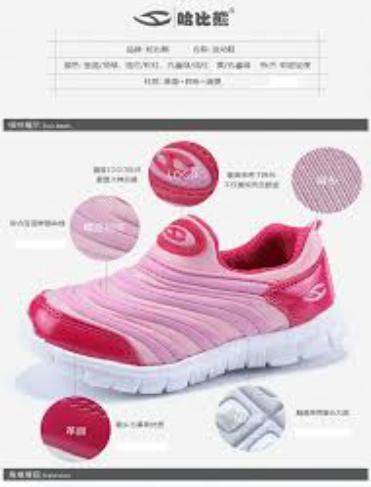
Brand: habixiong
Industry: Clothes